Acute limb ischaemia

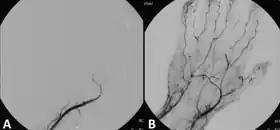
Angiograph before and after thrombolytic treatment of acute limb ischemia.

Endovascular interventions for ALI are minimally invasive procedures designed to quickly restore blood flow and avoid more extensive surgery. In endovascular interventions, a catheter is used to deliver medication such as thrombolytics to dissolve the clot. In the past, streptokinase was the main thrombolytic chemical. More recently, drugs such as tissue plasminogen activator, urokinase, and anistreplase have been used in their place. Mechanical methods of injecting the thrombolytic compounds have improved with the introduction of pulsed spray catheters—which allow for a greater opportunity for patients to avoid surgery. Pharmacological thrombolysis requires a catheter to be inserted into the affected area, attached to the catheter is often a wire with holes to allow for a wider dispersal area of the thrombolytic agent. These agents lyse the ischemia-causing thrombus quickly and effectively. However, the efficacy of thrombolytic treatment is limited by hemorrhagic complications. Plasma fibrinogen level has been proposed as a predictor of these hemorrhagic complications. However, based on a systematic review of the available literature until January 2016, the predictive value of plasma is unproven. After the clot has been dissolved or removed, a stent or balloon may be placed to keep the artery open and prevent further ischemia.